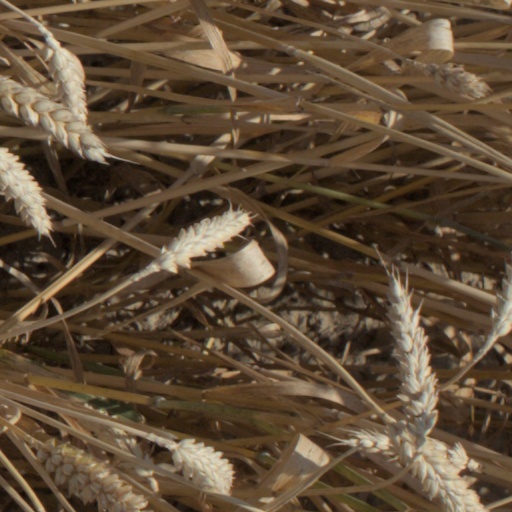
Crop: wheat